Jonathan Tavernari

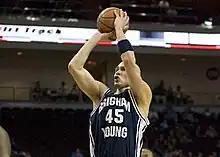
JT vs. Louisville in 2007

As a freshman for the Cougars, he was named Mountain West Conference Freshman of the Year while averaging 6.5 points and 2.9 rebounds per game for the regular season conference-champion Cougars. He was named to the All-MWC Third Team in both his sophomore and junior seasons, while setting program records on both years for three points made. He was named team captain for the 2008-2009 and 2009-2010 seasons. During his senior year, Tavernari opted to become the team's 6th man, helping the Cougars climb into the Top 10. As an "luxurious reserve", he became one of the country's top 6th man, earning praises from ESPN's Jay Bilas, and becoming Mountain West Conference 6th Man of the Year. Tavernari is one of the few players in MWC history to earn two of its individual awards (Freshman & 6th Man honors). He is the first player in BYU history to win the 6th Man of The Year award. Tavernari finished his tenure at BYU as the winningest player in school history, tapping 105 wins, setting school records in games played (132), three-pointers made, (262), being in the top 15 in points and top 10 in steals and rebounds. During his 4-year tenure in Provo, Jonathan led the Cougars to 4 consecutive Top 25 finishes, including a then-best 10th ranking in over 20 years. JT is one of the all-time greats at BYU, winning back-to-back-to-back MWC championships in 2007, 2008 and 2009.